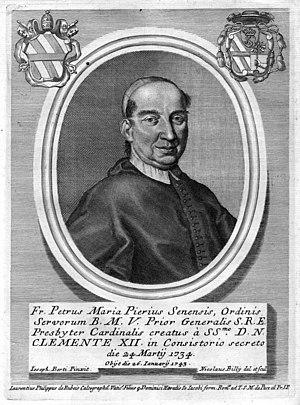
Portrait de Pietro Maria Pieri (1676-1743)